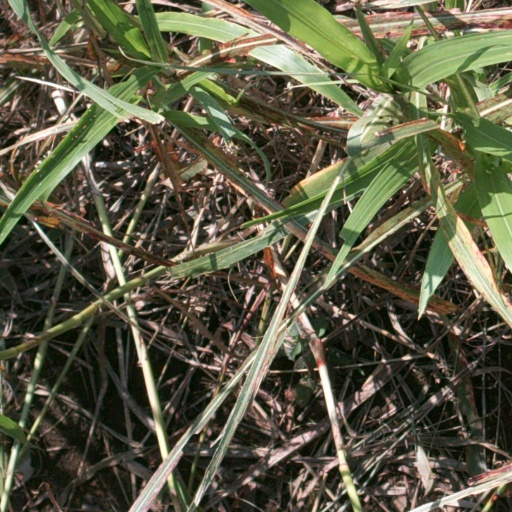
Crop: sorghum